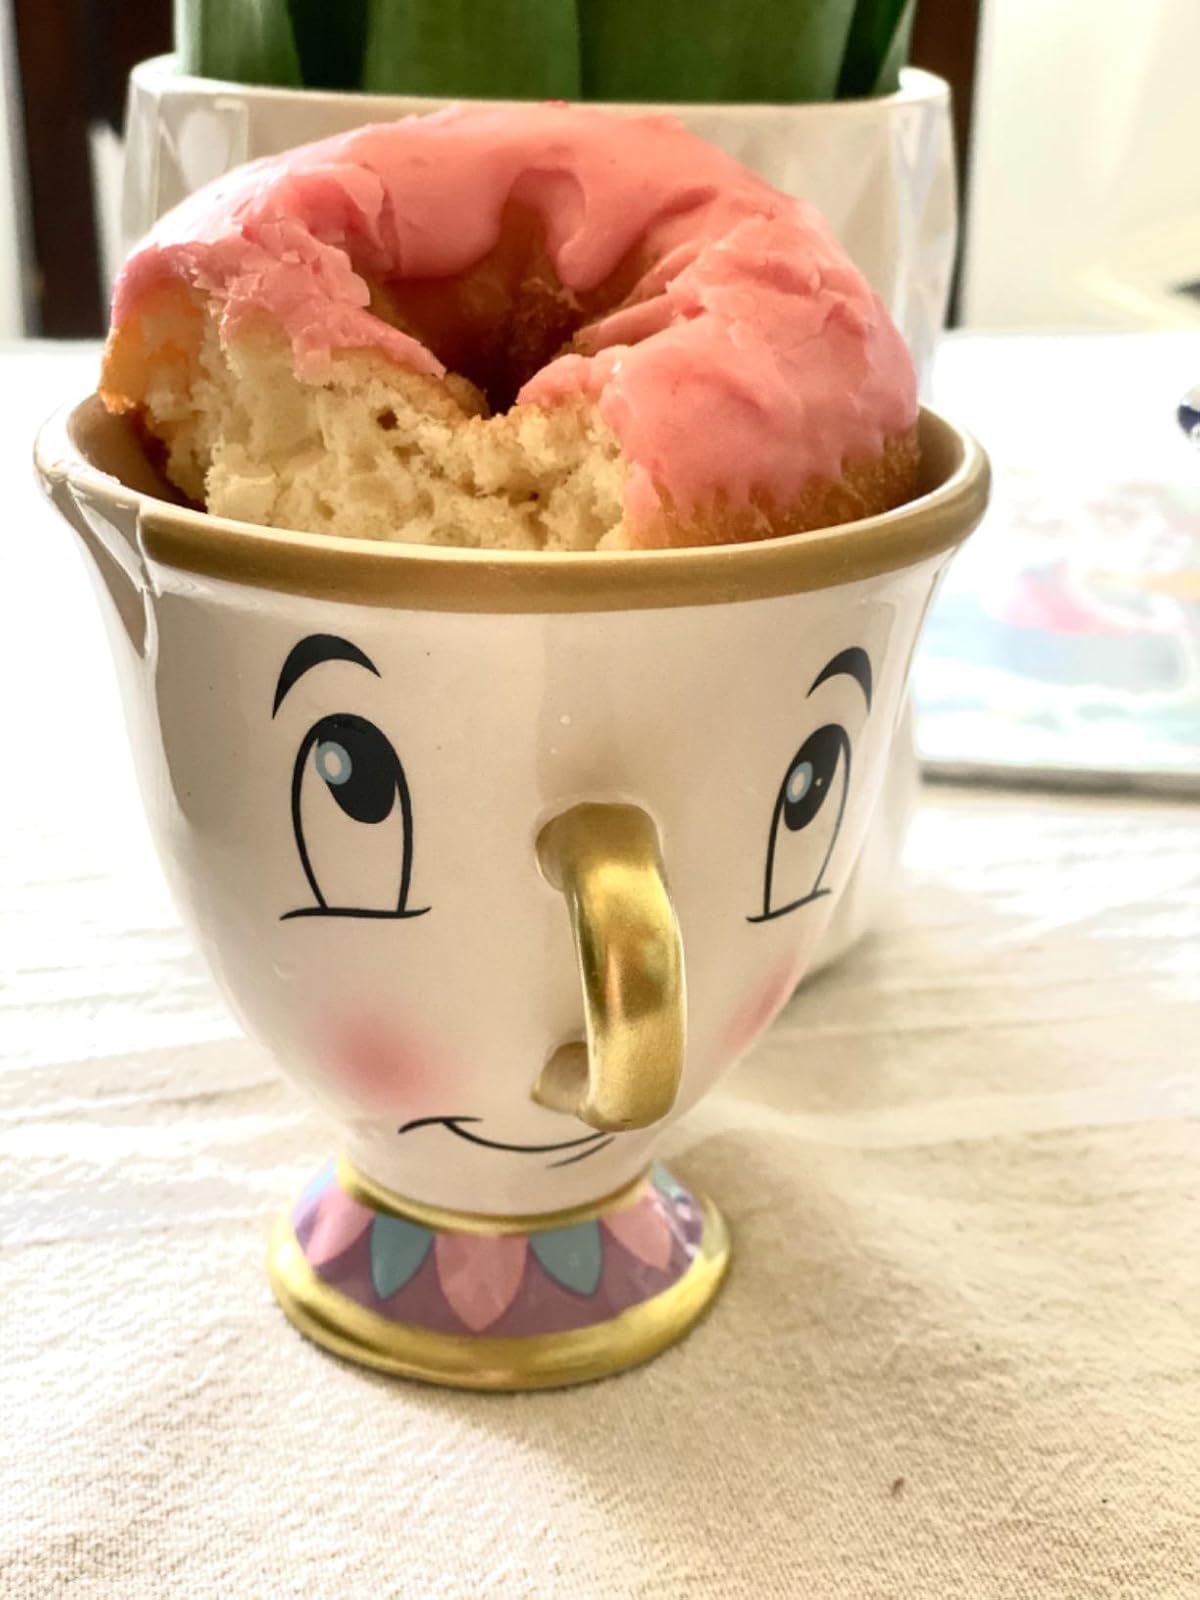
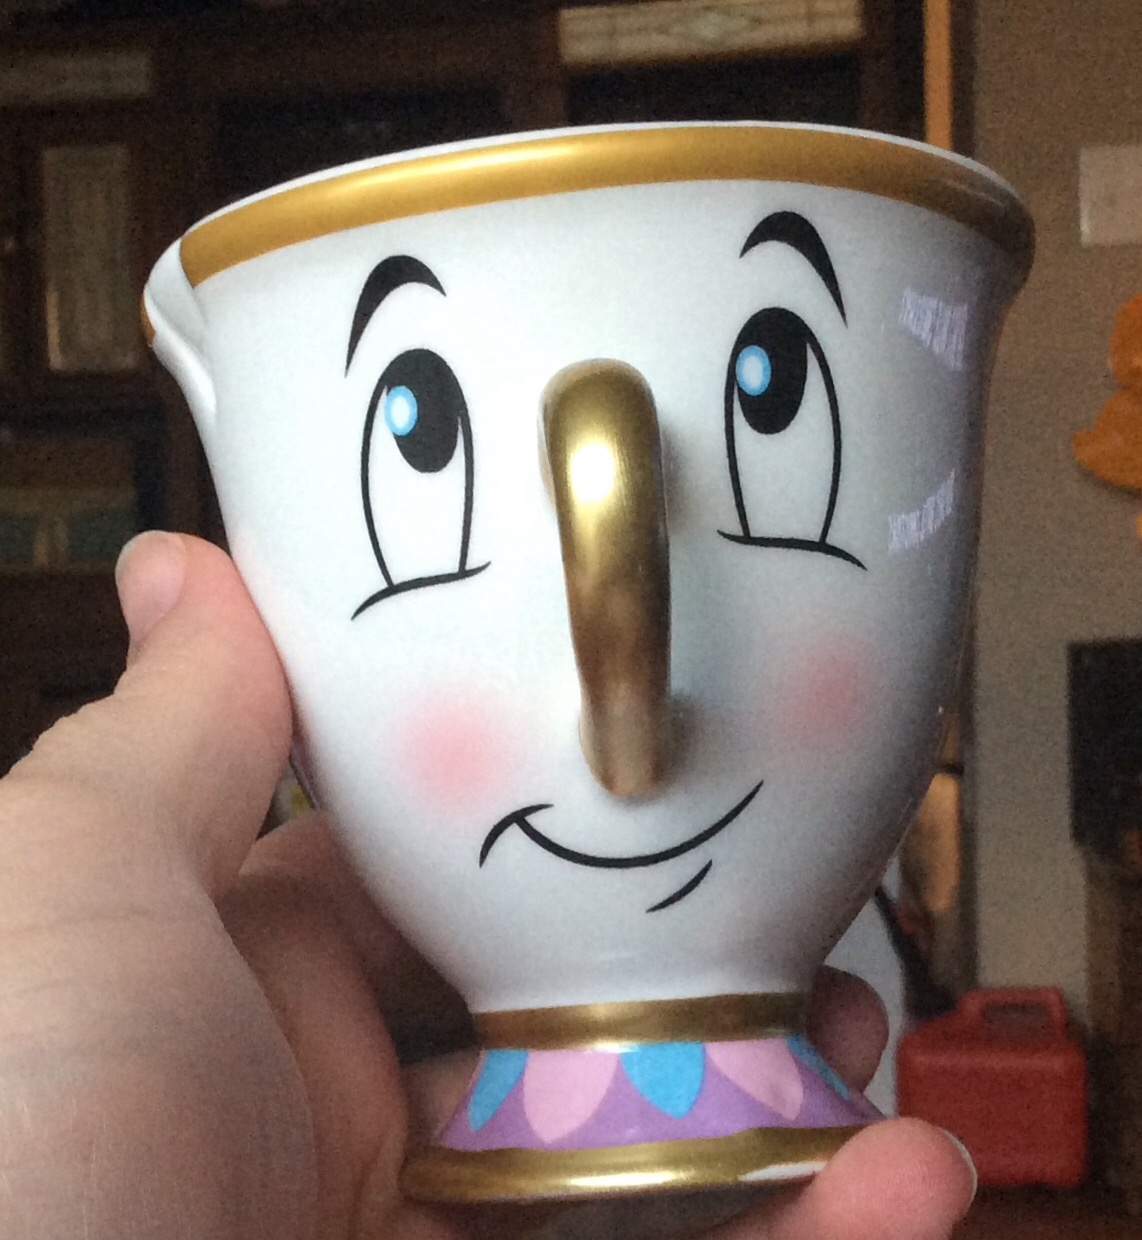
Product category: items_mug
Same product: yes